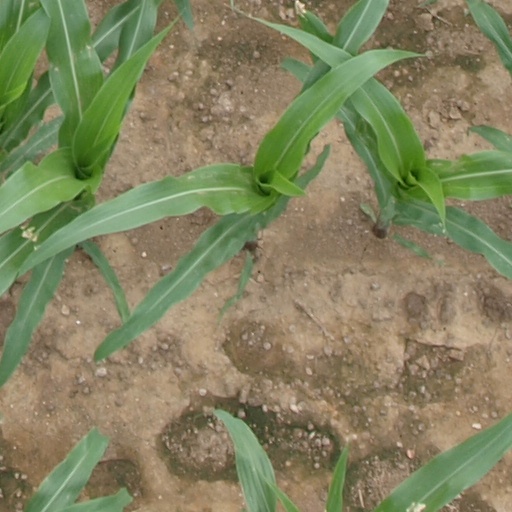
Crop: maize; corn